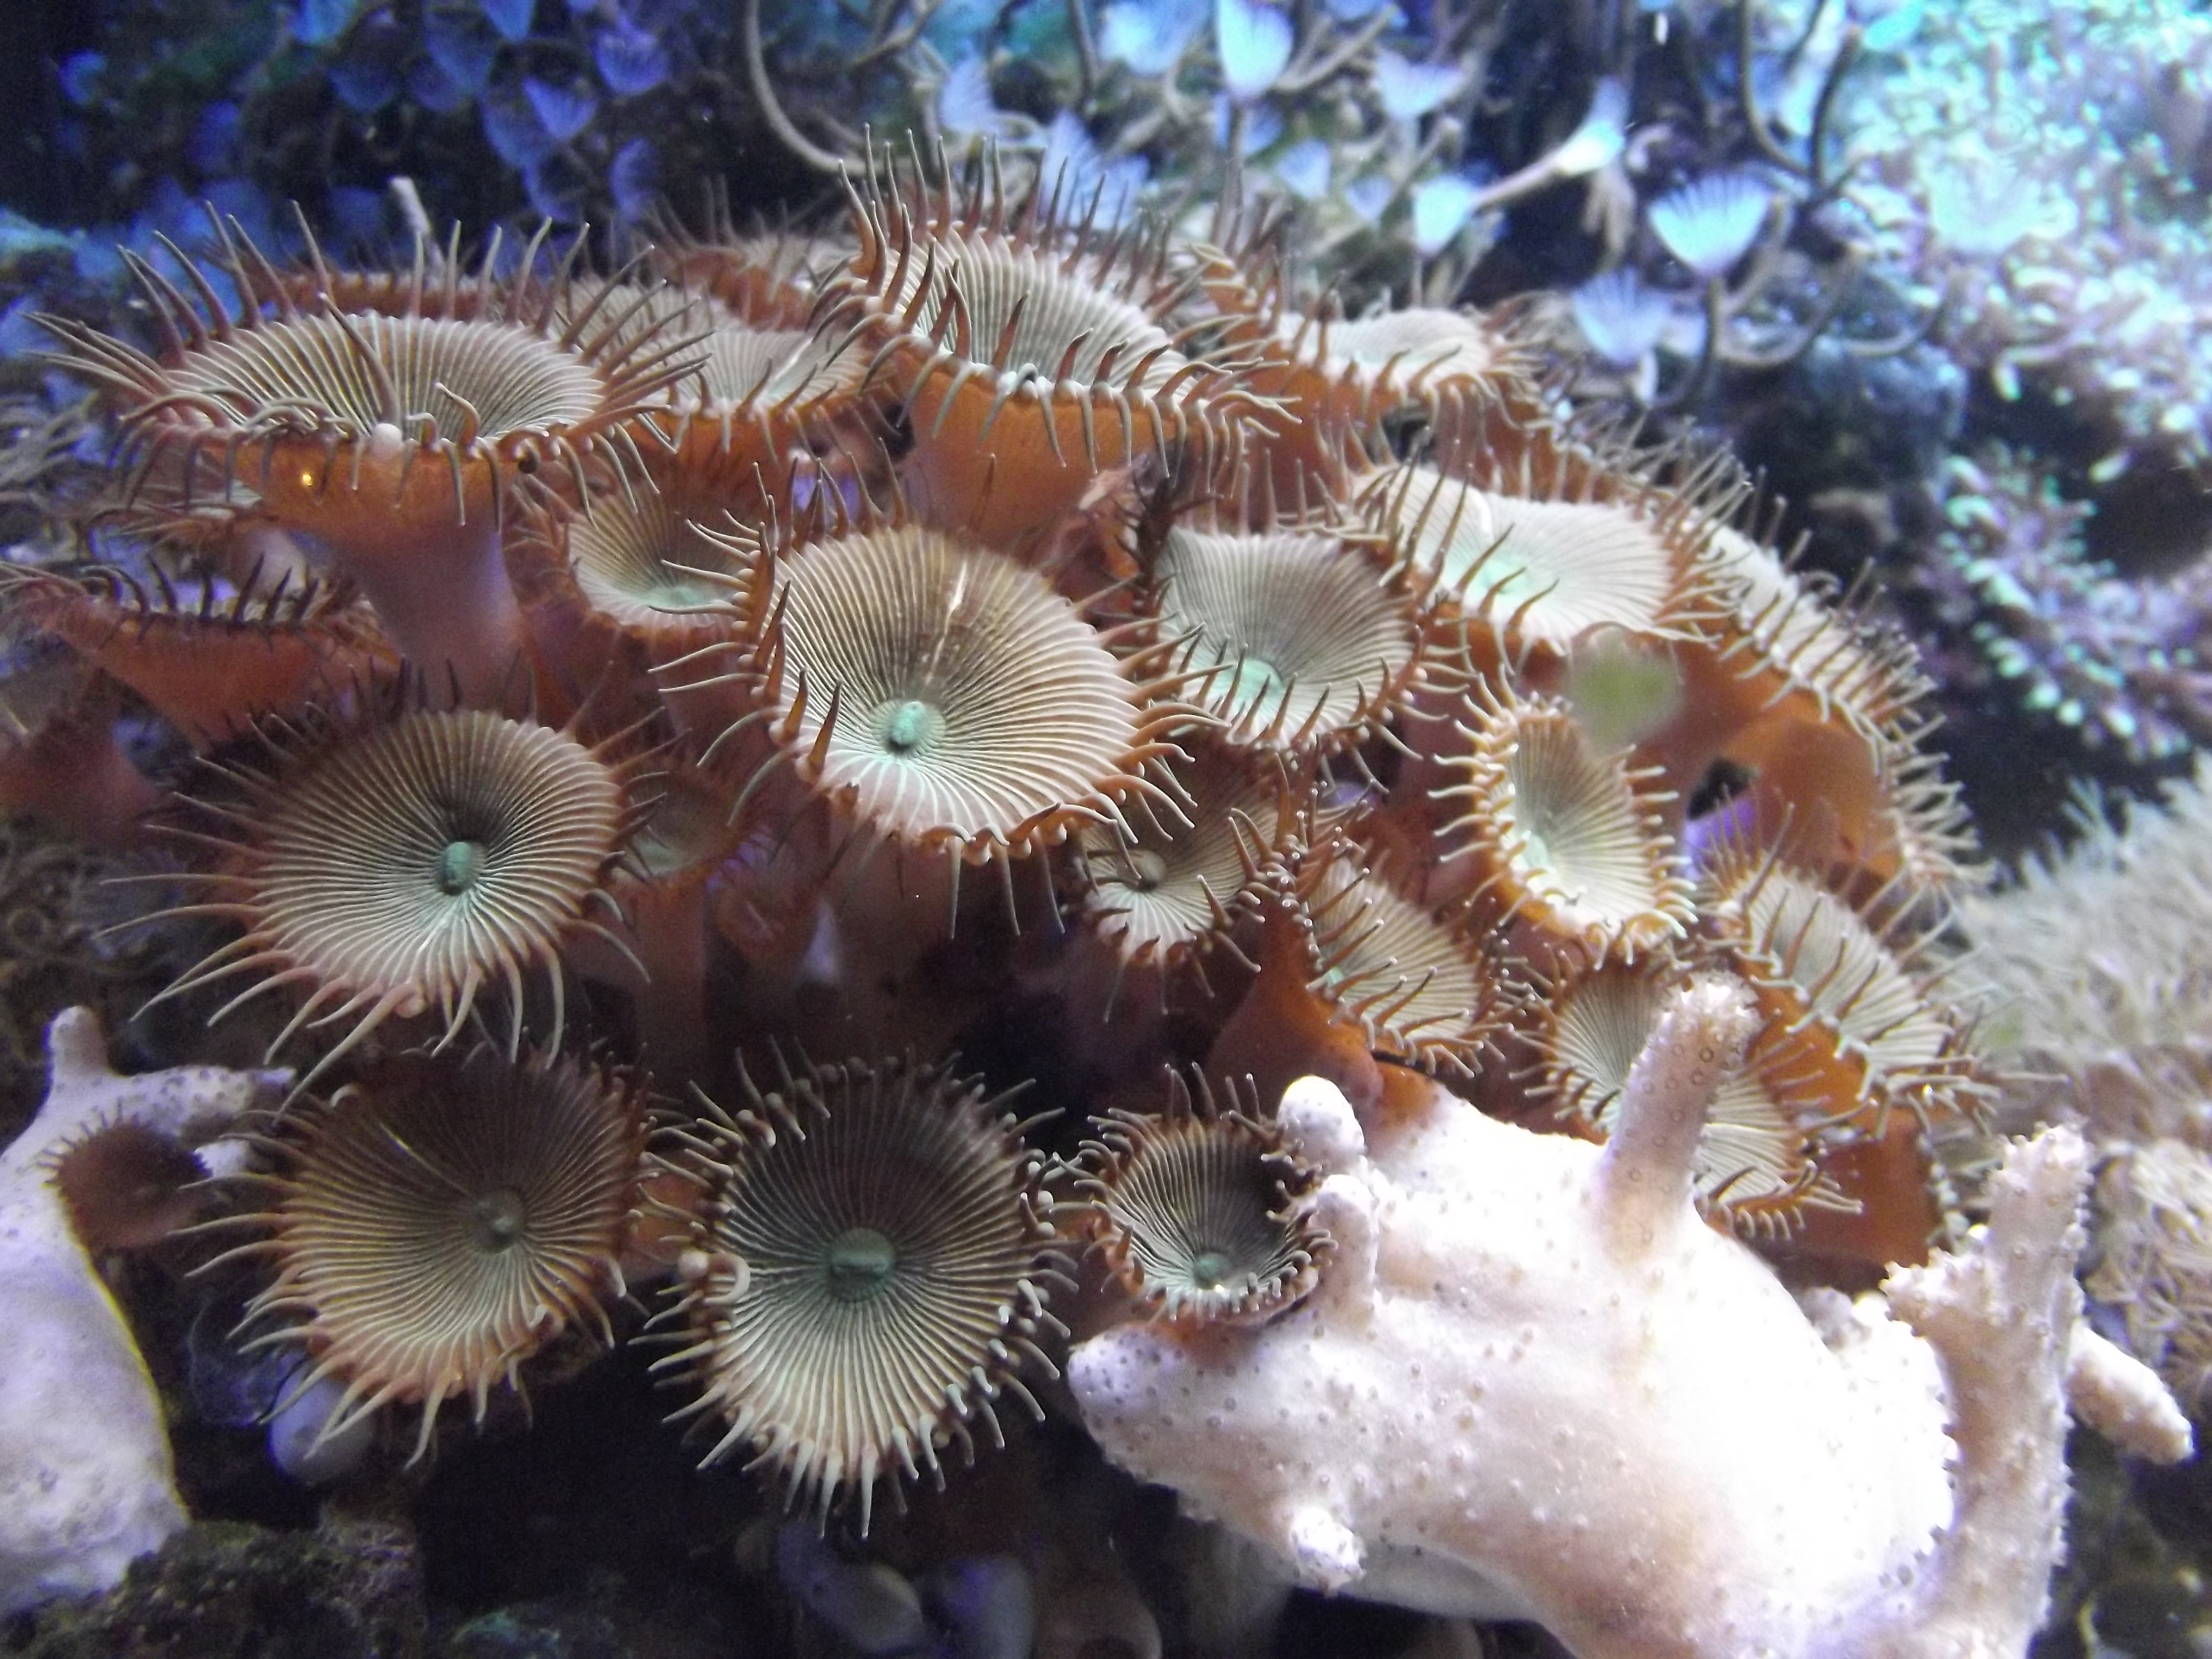
animal, underwater, biology, fauna, coral, coral reef, invertebrate, reef, aquarium, anemone, organism, sea anemone, marine biology, coral reef fish, marine invertebrates, pomacentridae, stony coral, palythoa